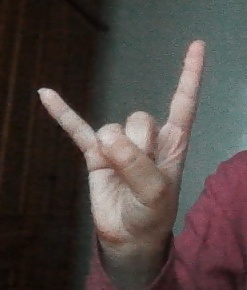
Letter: la